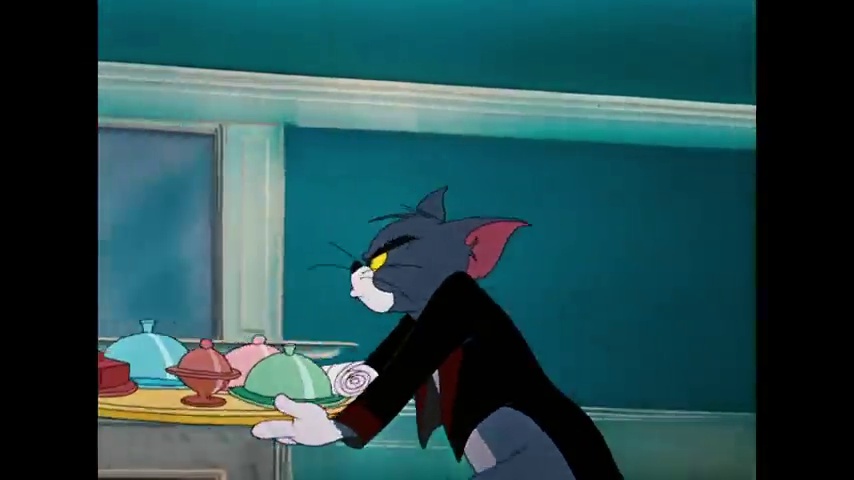
Portrait style: Cartoon Portrait